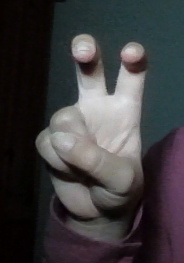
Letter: toot